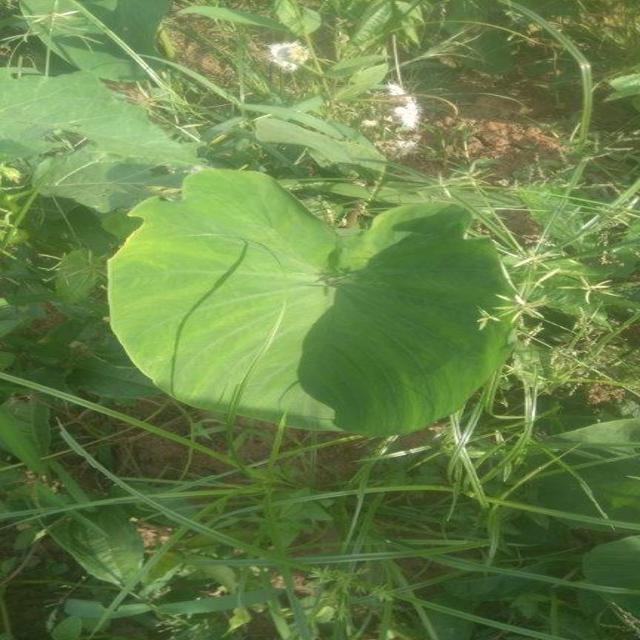
Label: Early_Blight